Lakeside Park Historic District

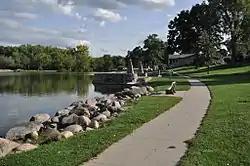

Lakeside Park Historic District, also known as The Stone Piers, is a nationally recognized historic district located in Lake View, Iowa, United States. It was listed on the National Register of Historic Places in 1991. At the time of its nomination it consisted of four resources, which were all structures. When Civilian Conservation Corps (CCC) Company VCCC 1776 was in town to develop Black Hawk State Park it also developed this municipal park as well. They built a rip rap berm for a seawall and two piers, and then filled in with dirt behind them to create the park. Both of the piers are constructed in the Park Rustic style that utilized uncoursed rough fieldstone from farms in the area. The west pier is U-shaped and extends roughly into the water. Two obelisk-like light posts are located at the entrance of the pier. The north pier is elongated and extends into the water. At its base is a broken circle of three stone and concrete benches. This pier is narrower than the other, and ends with a circular base that surrounds a tapered electric light shaft. The Park Rustic style is meant to blend into its natural surroundings. The rip rap seawall and the piers appear to emerge naturally from the shoreline.